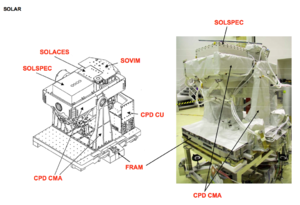
Solar Monitoring Observatory ou SOLAR était une suite d'instruments scientifiques de l'Agence spatiale européenne qui a fonctionné de 2008 à 2016 à bord de la Station spatiale internationale et dont l'objectif était de mesurer l'activité solaire avec une très grande précision.